Downtown Cairo

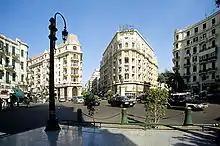
Talaat Harb Square, the heart of Downtown Cairo

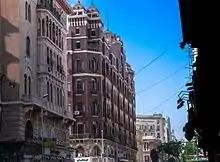
Shurbagi building

Downtown Cairo ("middle of town") is the colloquial name given to the 19th-century western expansion of Egypt's capital Cairo, between the historic medieval Cairo, and the Nile, which became the commercial center of the city during the 20th century. Given its rich architectural heritage from the era of Khedive Ismail, it has been officially named Khedival Cairo and declared by the government as a protected Area of Value, with many of its buildings also deemed protected. Administratively Wust al-Balad covers areas of qism Qasr al-Nil, and the Abdeen and Ezbekia districts. The protected Khedival Cairo covers a larger area extending south to Sayida Zeinab.